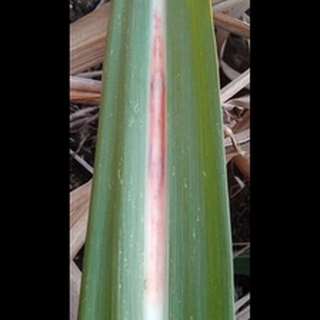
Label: sugarcane_red_rot